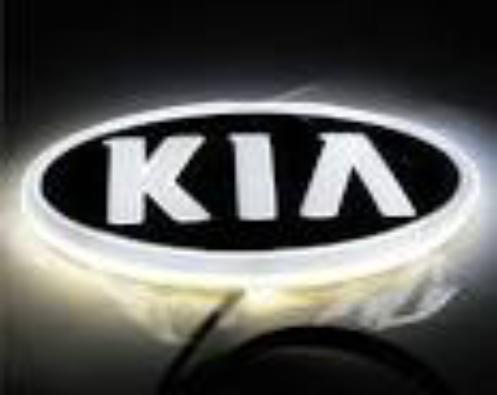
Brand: kia da
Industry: Transportation